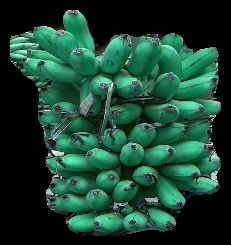
Variety: rasbale
Grade: grade1